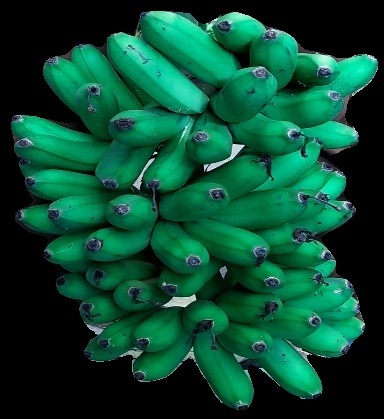
Variety: rasbale
Grade: grade1